Saša Marković (footballer, born 1991)

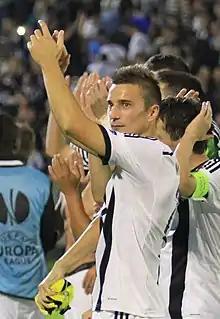
Marković with Partizan in 2014

Saša Marković (Serbian Cyrillic: Саша Марковић; born 13 March 1991) is a Serbian footballer who played as a midfielder for OFK Beograd.